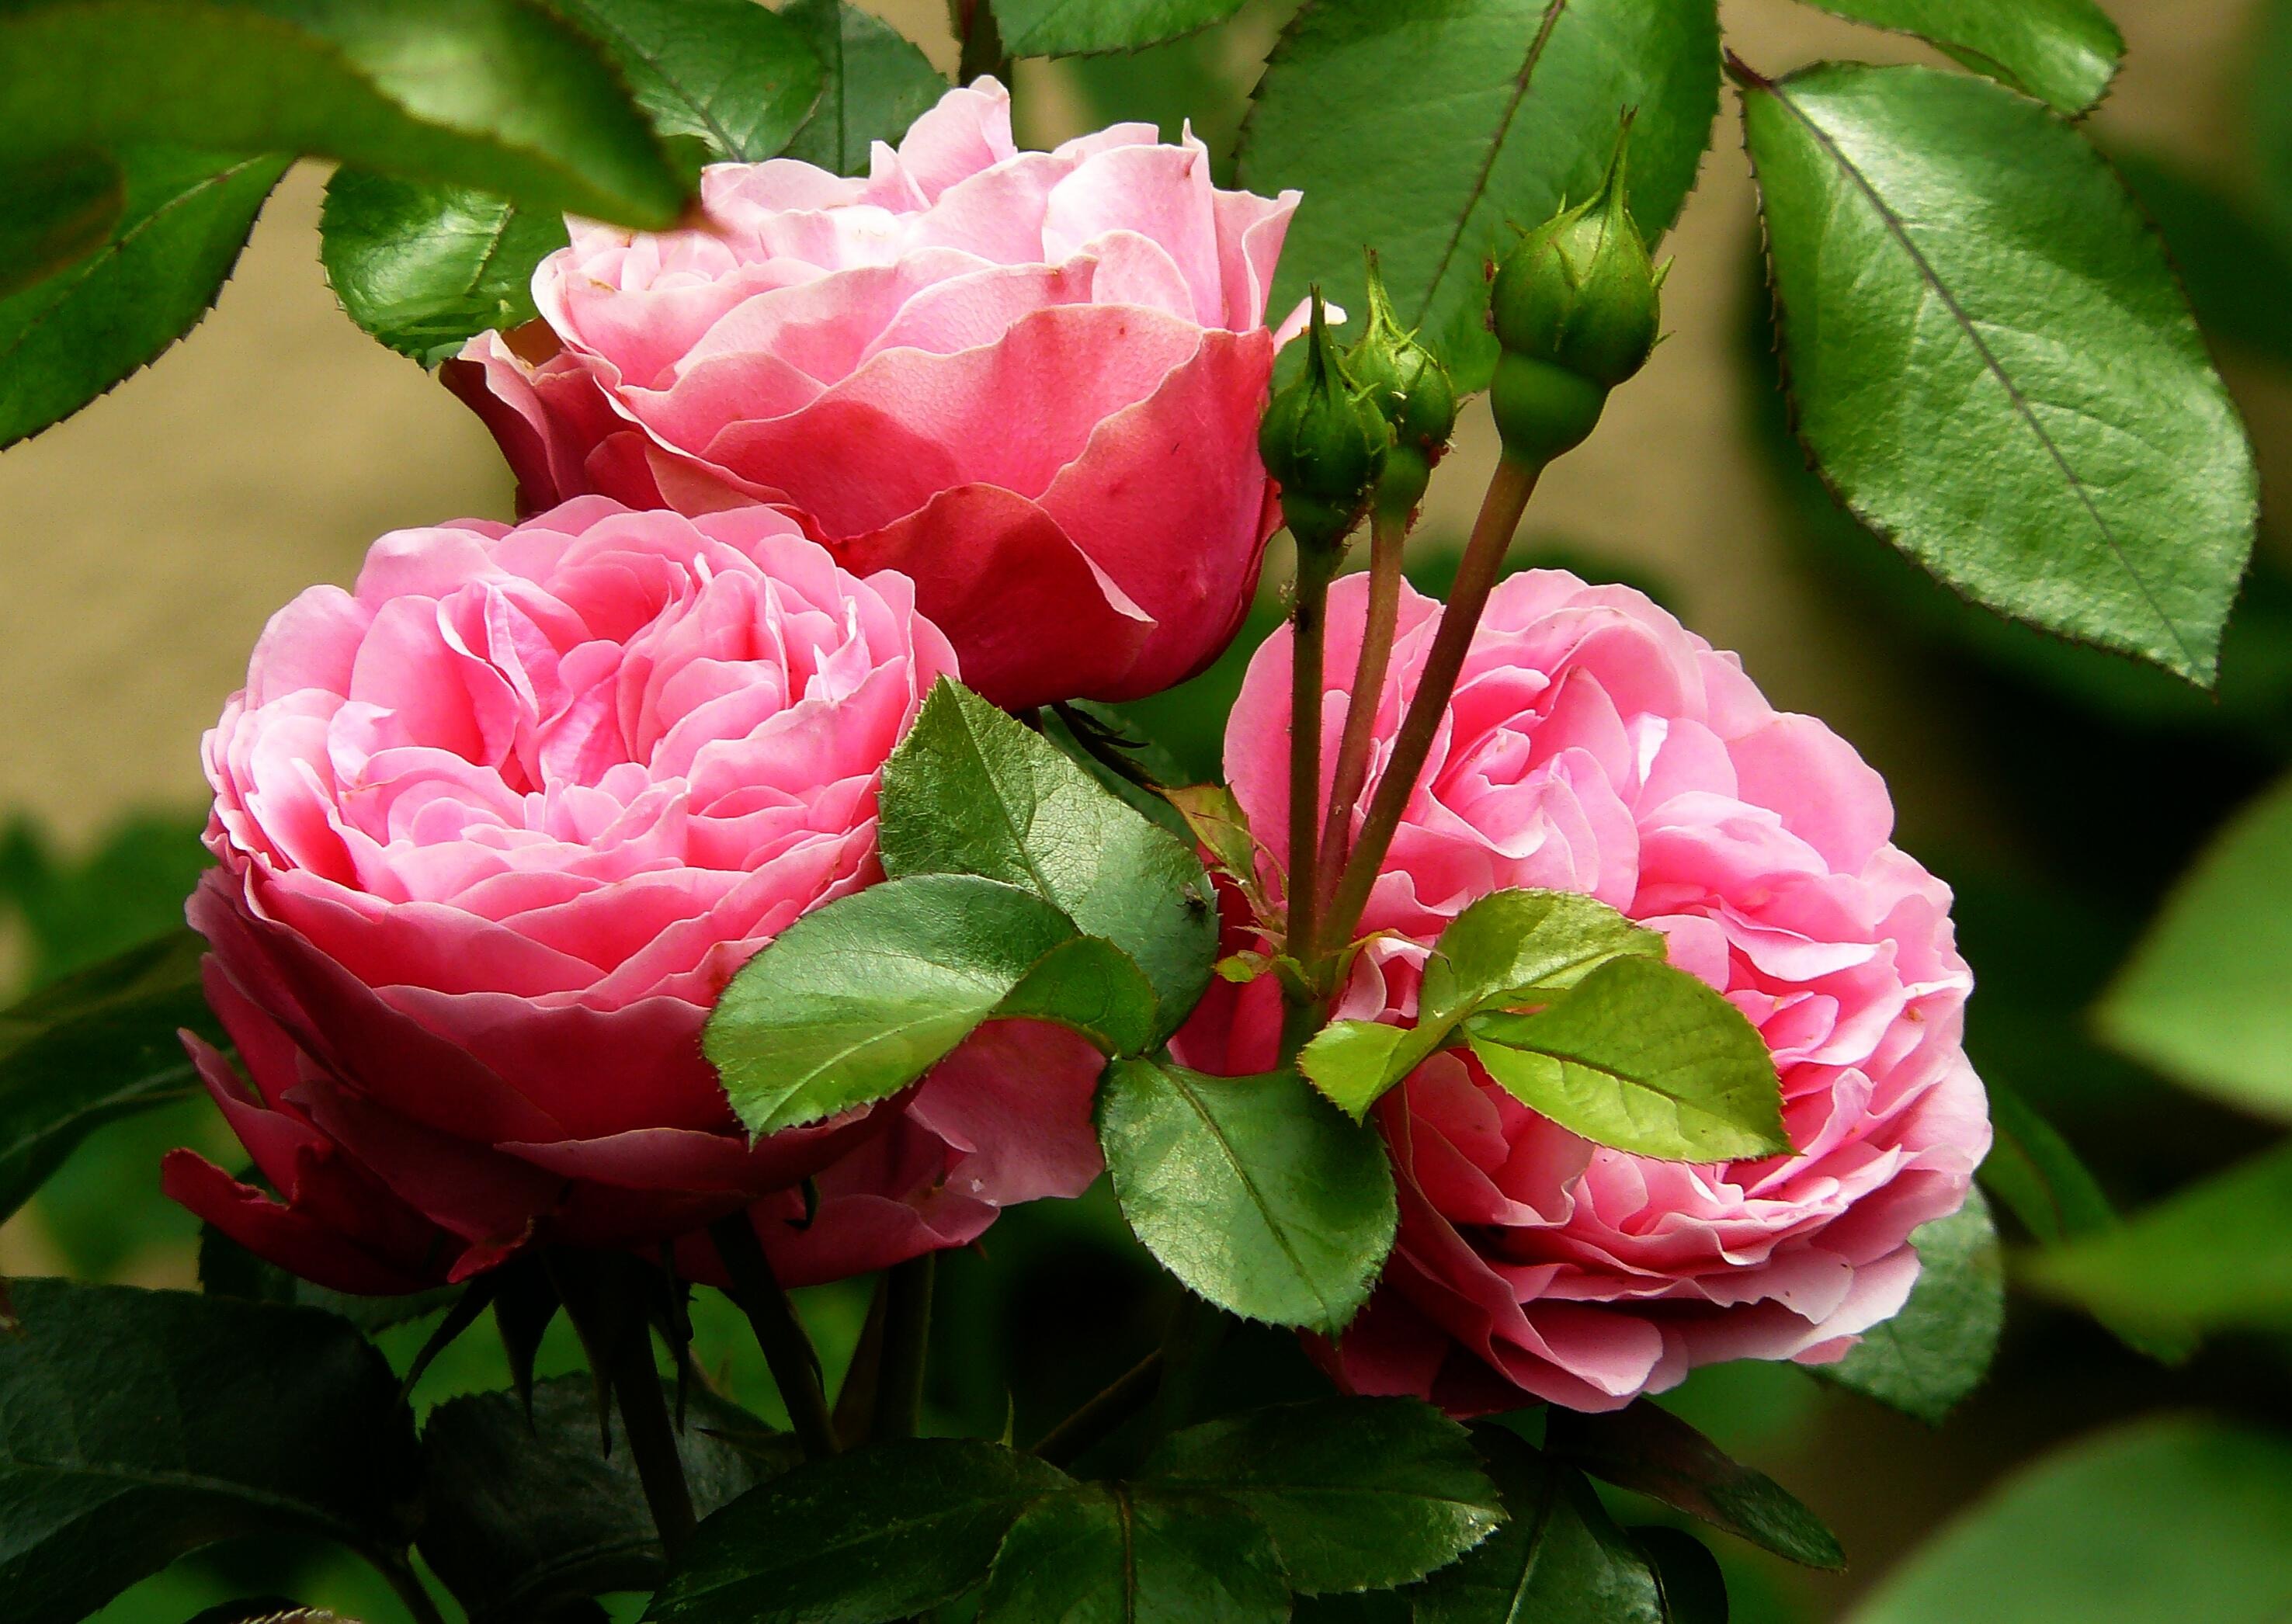
nature, blossom, plant, flower, petal, bloom, love, rose, romance, romantic, botany, colorful, garden, pink, close, flora, flowers, farbenpracht, roses, shrub, bright, beauty, bud, peony, floribunda, fragrance, rose bloom, blossomed, flowering plant, garden roses, rose family, garden rose, flower fullness, land plant, rosa centifolia, rosa gallica